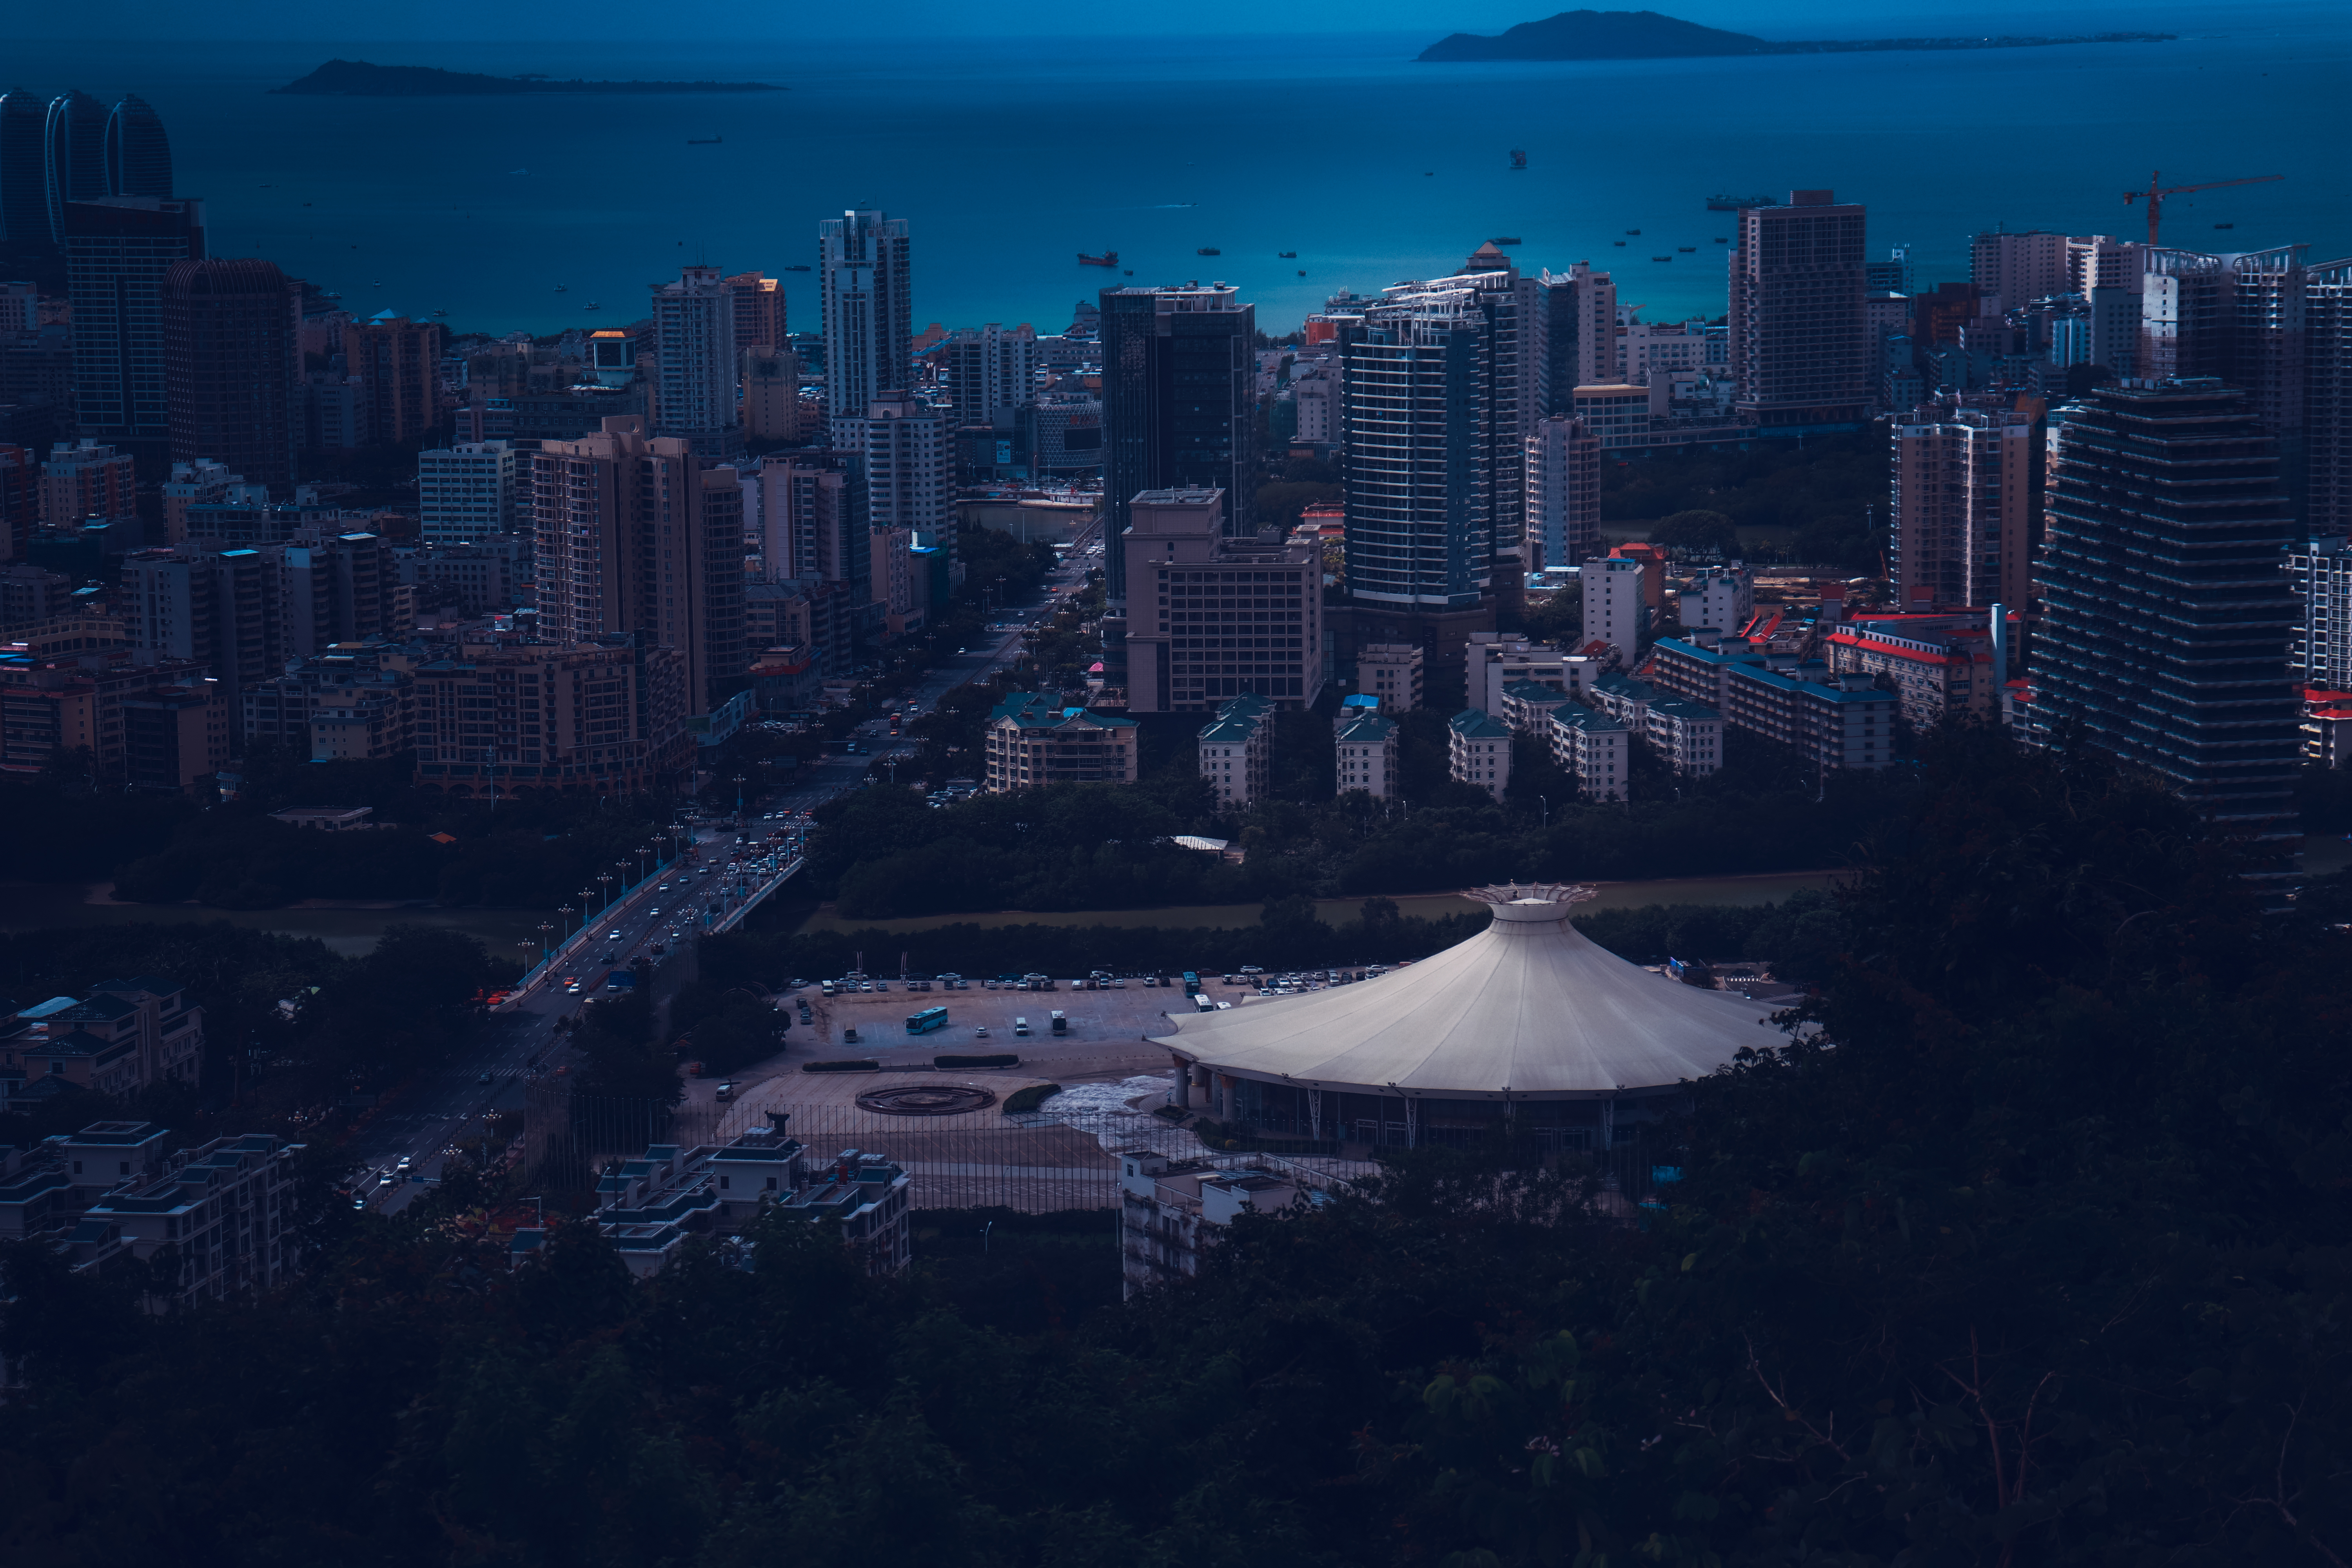
city, architecture, seascape, highway, sanya, watchtower, annulus, travel, water, building, skyscraper, water resources, world, tower block, urban design, dusk, sky, body of water, cityscape, condominium, tent, horizon, landscape, real estate, metropolis, landmark, metropolitan area, human settlement, mixed use, bird's eye view, downtown, evening, house, tower, lake, tourism, natural landscape, reservoir, reflection, town, skyline, night, ocean, aerial photography, bridge, suburb, mountain range, hill, commercial building, corporate headquarters, tourist attraction, panorama, sea, marina, roof